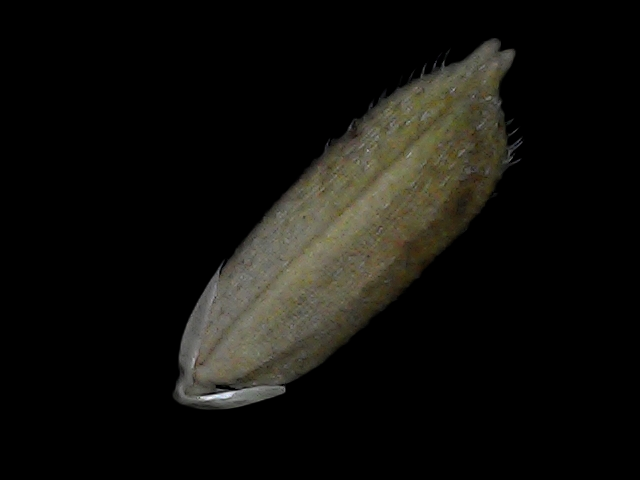
Rice variety: Bd93